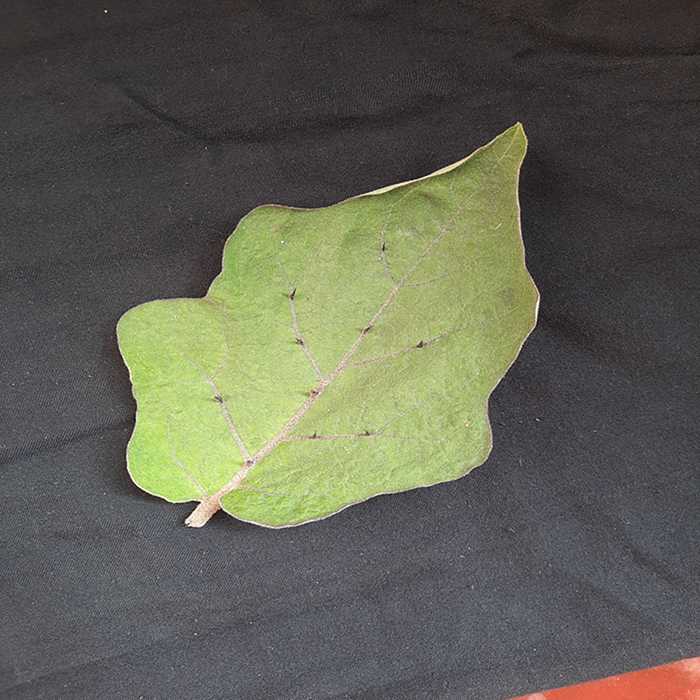
Plant: Eggplant
Label: Eggplant fresh leaf